Valeria Luiselli

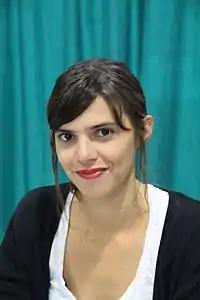
Luiselli in 2015

After earning a bachelor's degree in Philosophy from the National Autonomous University of Mexico, Luiselli moved to New York City to dance. She eventually studied comparative literature at Columbia University, where she completed a Ph.D. She teaches literature and creative writing at Bard College, collaborates as a writer with a number of art galleries, and has worked as a librettist for the New York City Ballet. She served as a juror for the Neustadt International Prize for Literature in 2016.